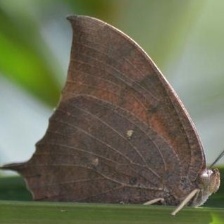
Species: TROPICAL LEAFWING